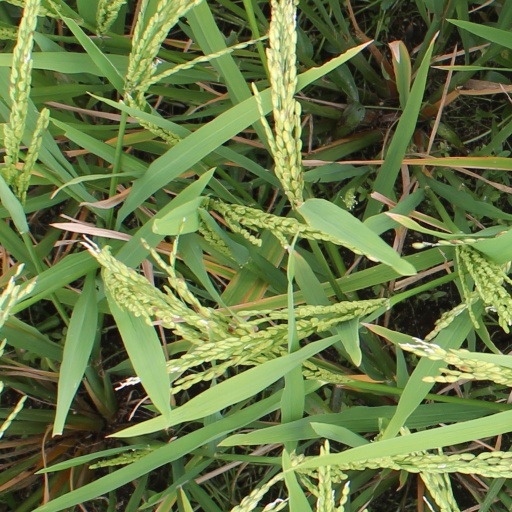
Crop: rice